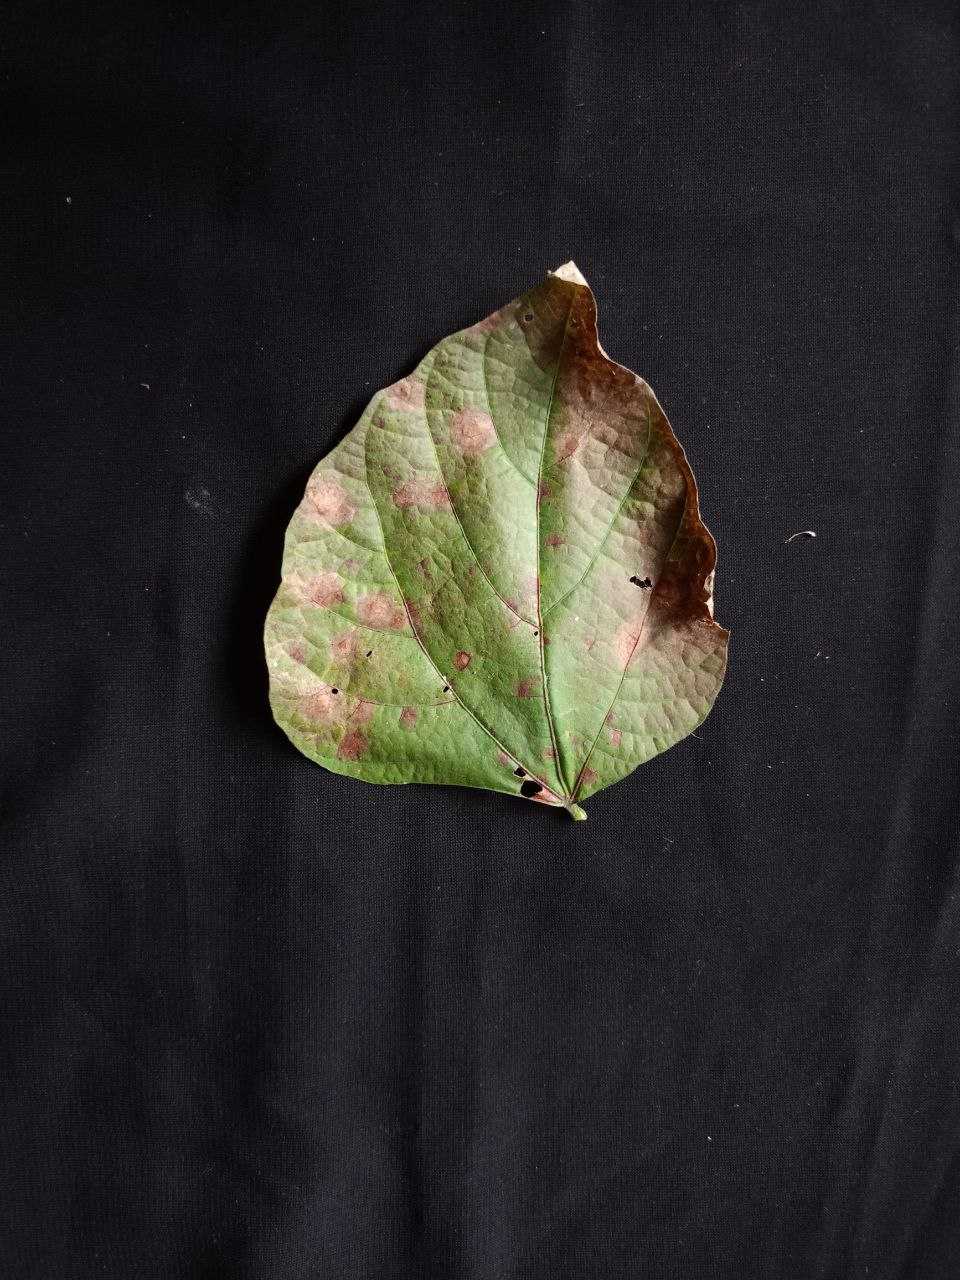
Crop: bean
Leaf condition: Blight